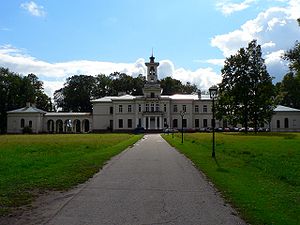
Biržai / Historie
Tyszkiewicz-familiens palads i Biržai
Biržai er en by i det nordlige Litauen med et indbyggertal på 13.780. Byen er hovedsæde i Biržai distriktskommune, der ligger i Panevėžys apskritis, tæt ved grænsen til nabolandet Letland. Biržai er berømt for det renoverrede Biržai slot.